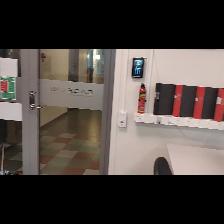
Label: NonHuman